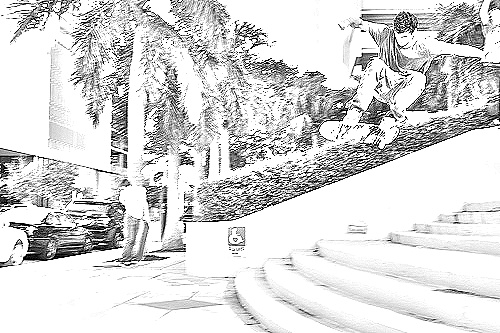
Portrait style: Sketch Portrait